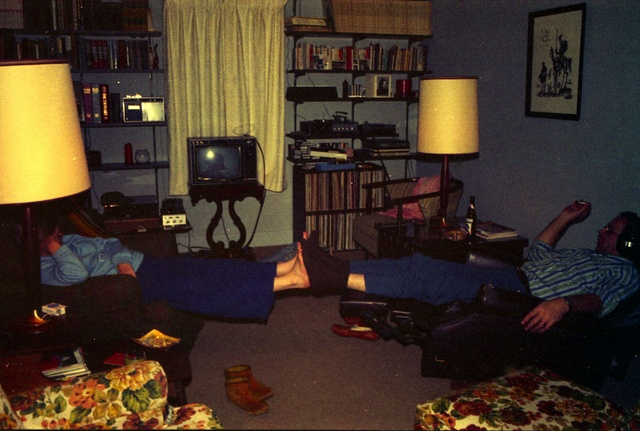
two people sitting in a living room touching each other with their feet
a couple in the living room touching their feet together
Two people touch feet while sitting in chairs.
Two people sitting in recliners with the foot rest up.
A man and a woman press the soles of their feet against each other as they recline in a living room.